Gluecifer

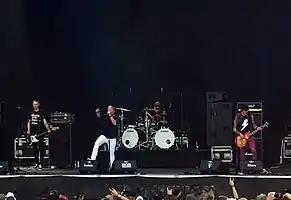
Gluecifer at Wacken Open Air 2022

Gluecifer is a Norwegian hard rock band based in Oslo. Formed in 1994, the band gained fame as a part of the Scandinavian hard rock wave in the late 1990s and early 2000s alongside Turbonegro and The Hellacopters. Gluecifer released five studio albums before disbanding in 2005 and later reuniting in 2017.